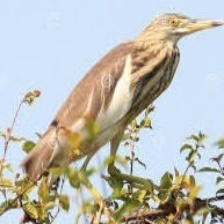
Species: CHINESE POND HERON
Scientific name: ARDEOLA BACCHUS
ImageNet parent category: little_blue_heron